Francis Leddy

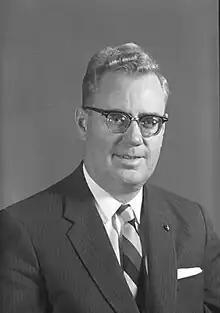

John Francis Leddy, (April 16, 1911 – September 17, 1998) was a Canadian academic and President of the University of Windsor from 1964 to 1978.